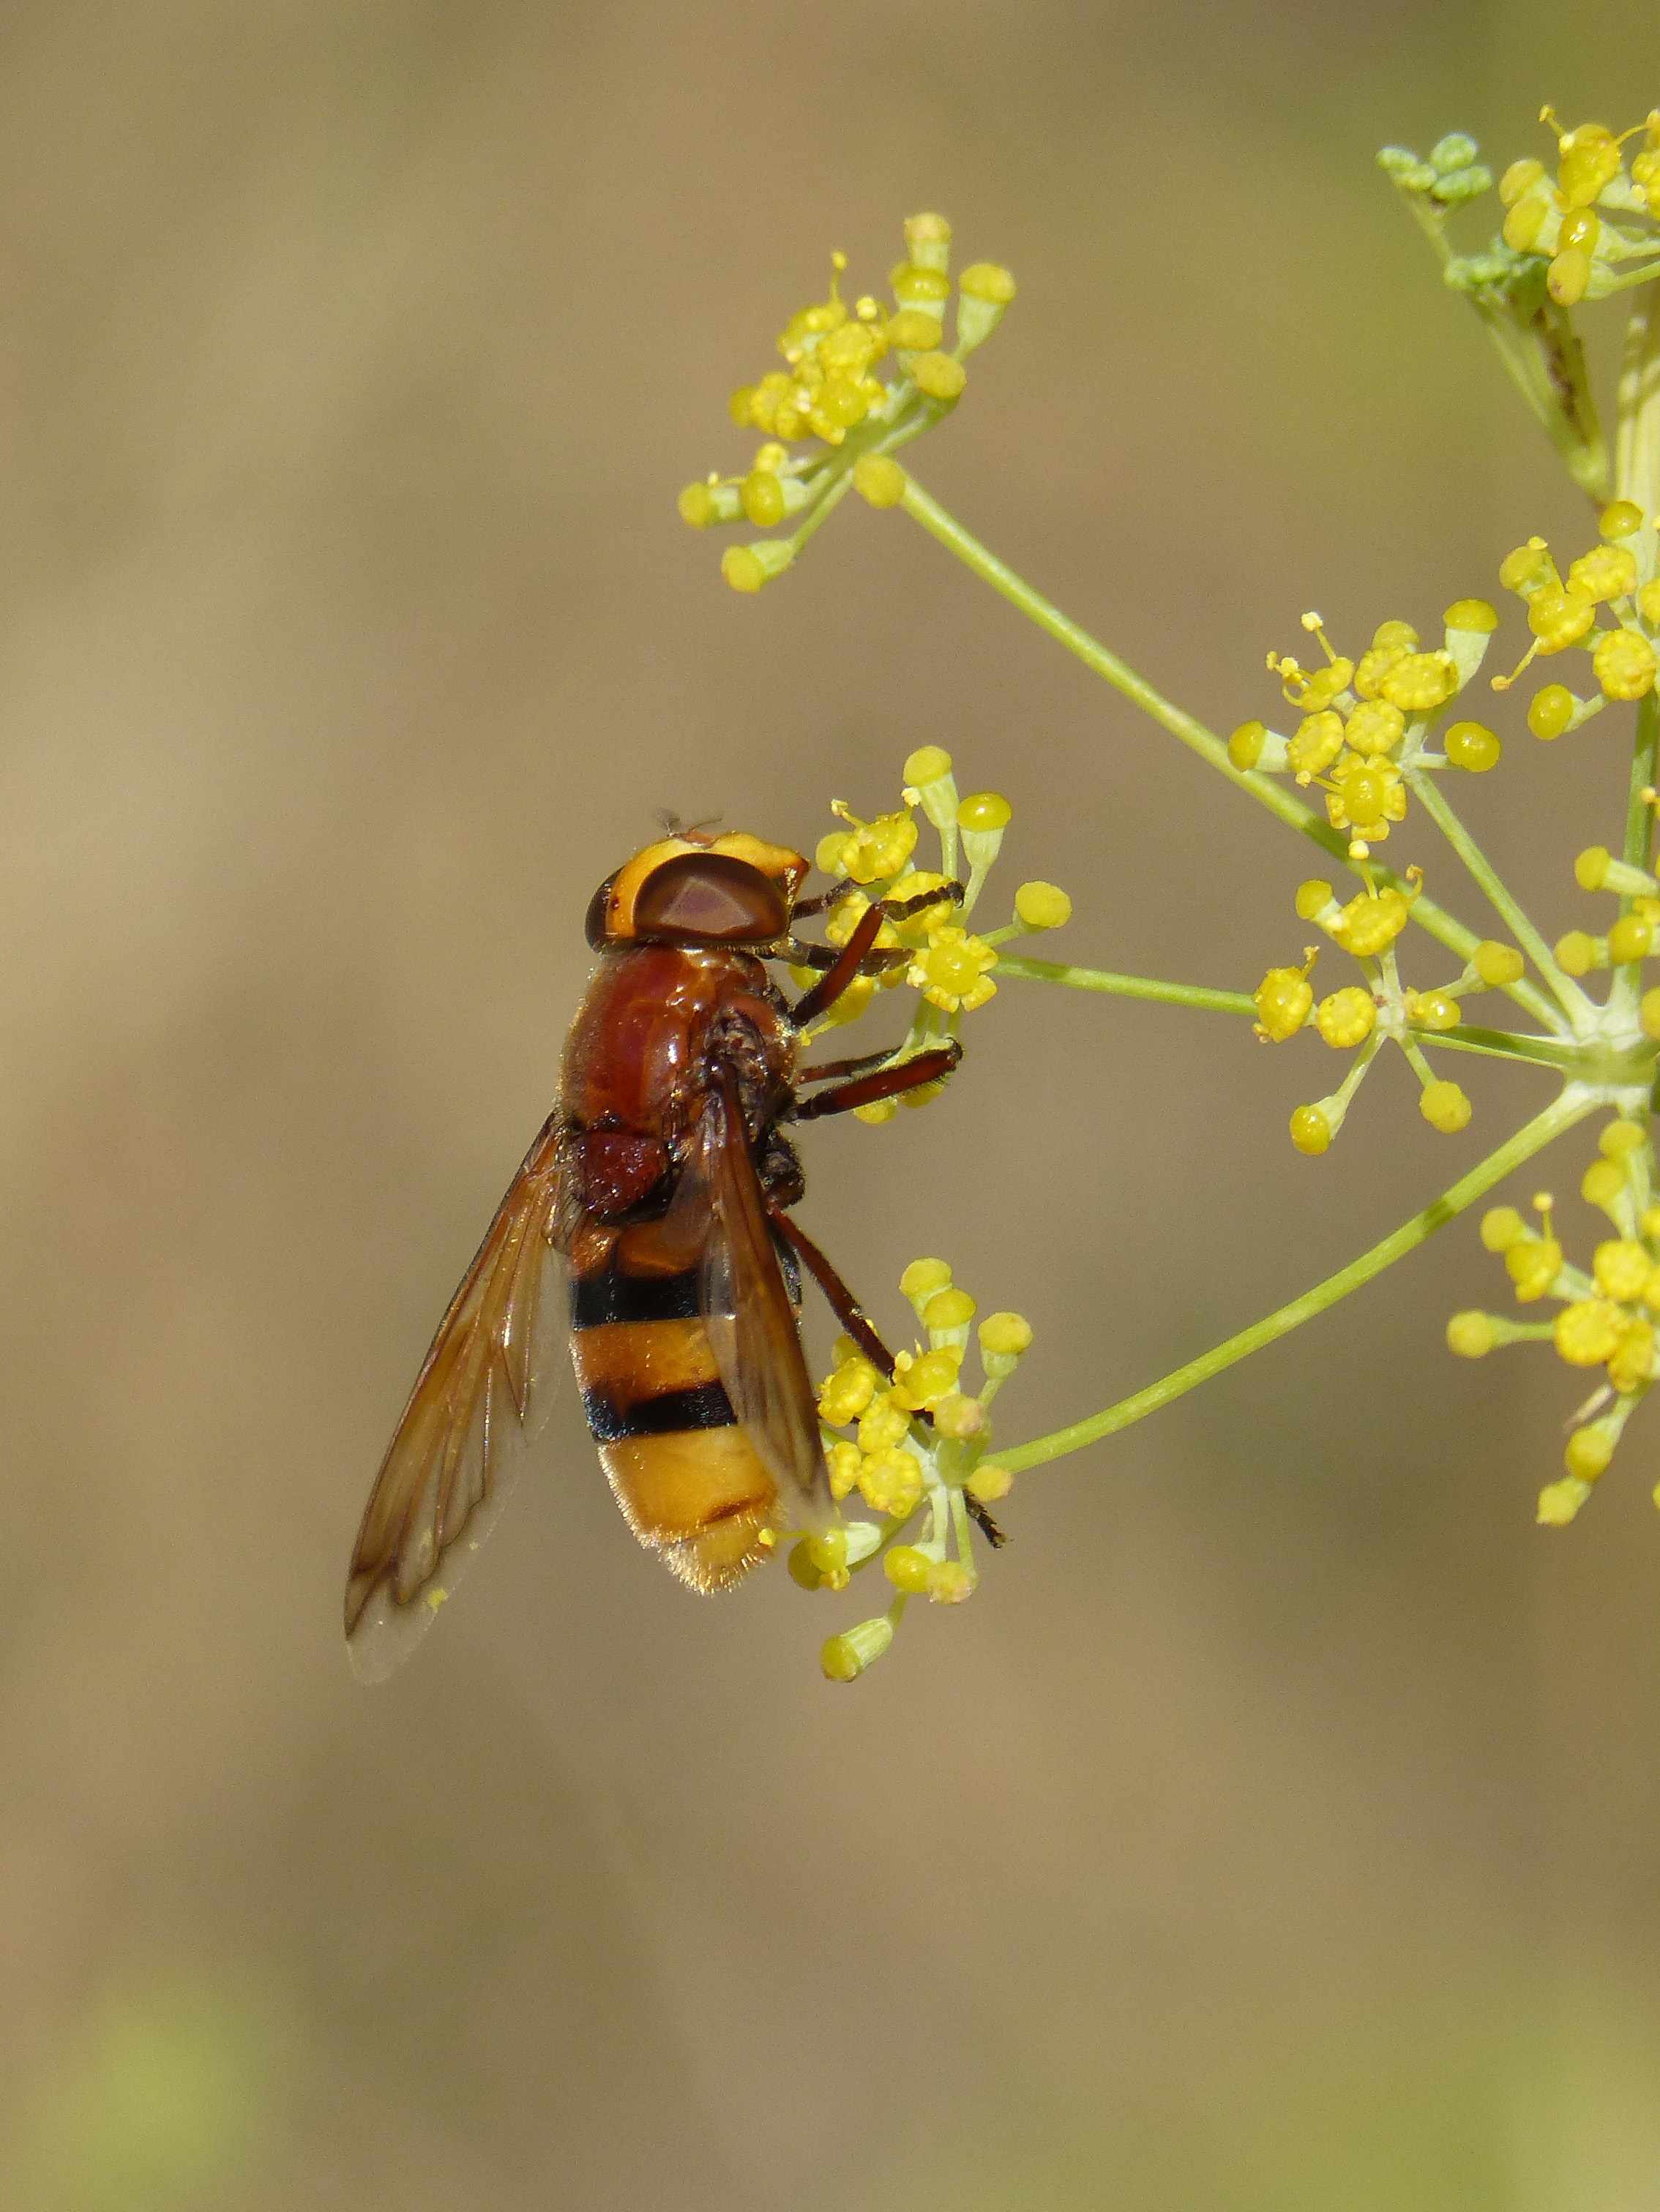
flower, fly, pollen, insect, yellow, flora, fauna, invertebrate, close up, hoverfly, bee, hornet, wasp, pest, nectar, diptera, macro photography, arthropod, fennel, honey bee, sirphidae, fennel flower, fly that imitates a bee, volucella inanis, false wasp, membrane winged insect